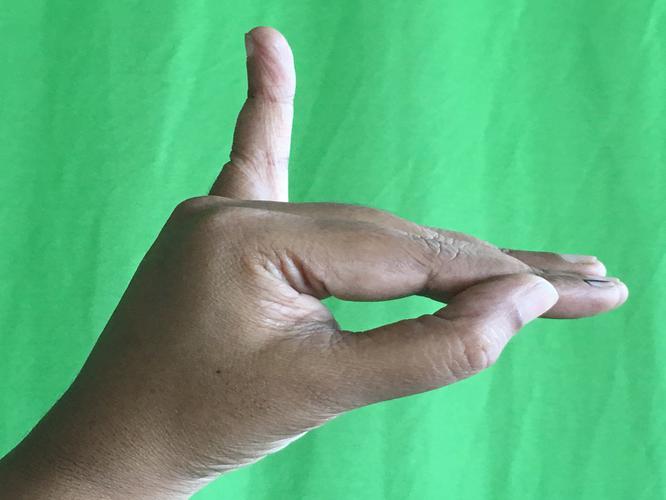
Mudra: Hamsapaksha
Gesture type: double_hand